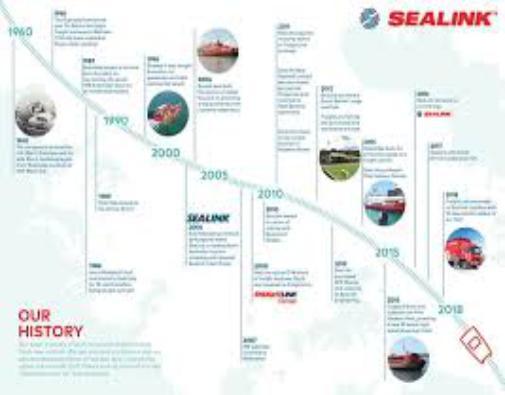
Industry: Transportation